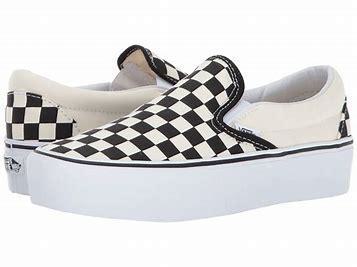
Brand: Vans
Model: Classic Slip On